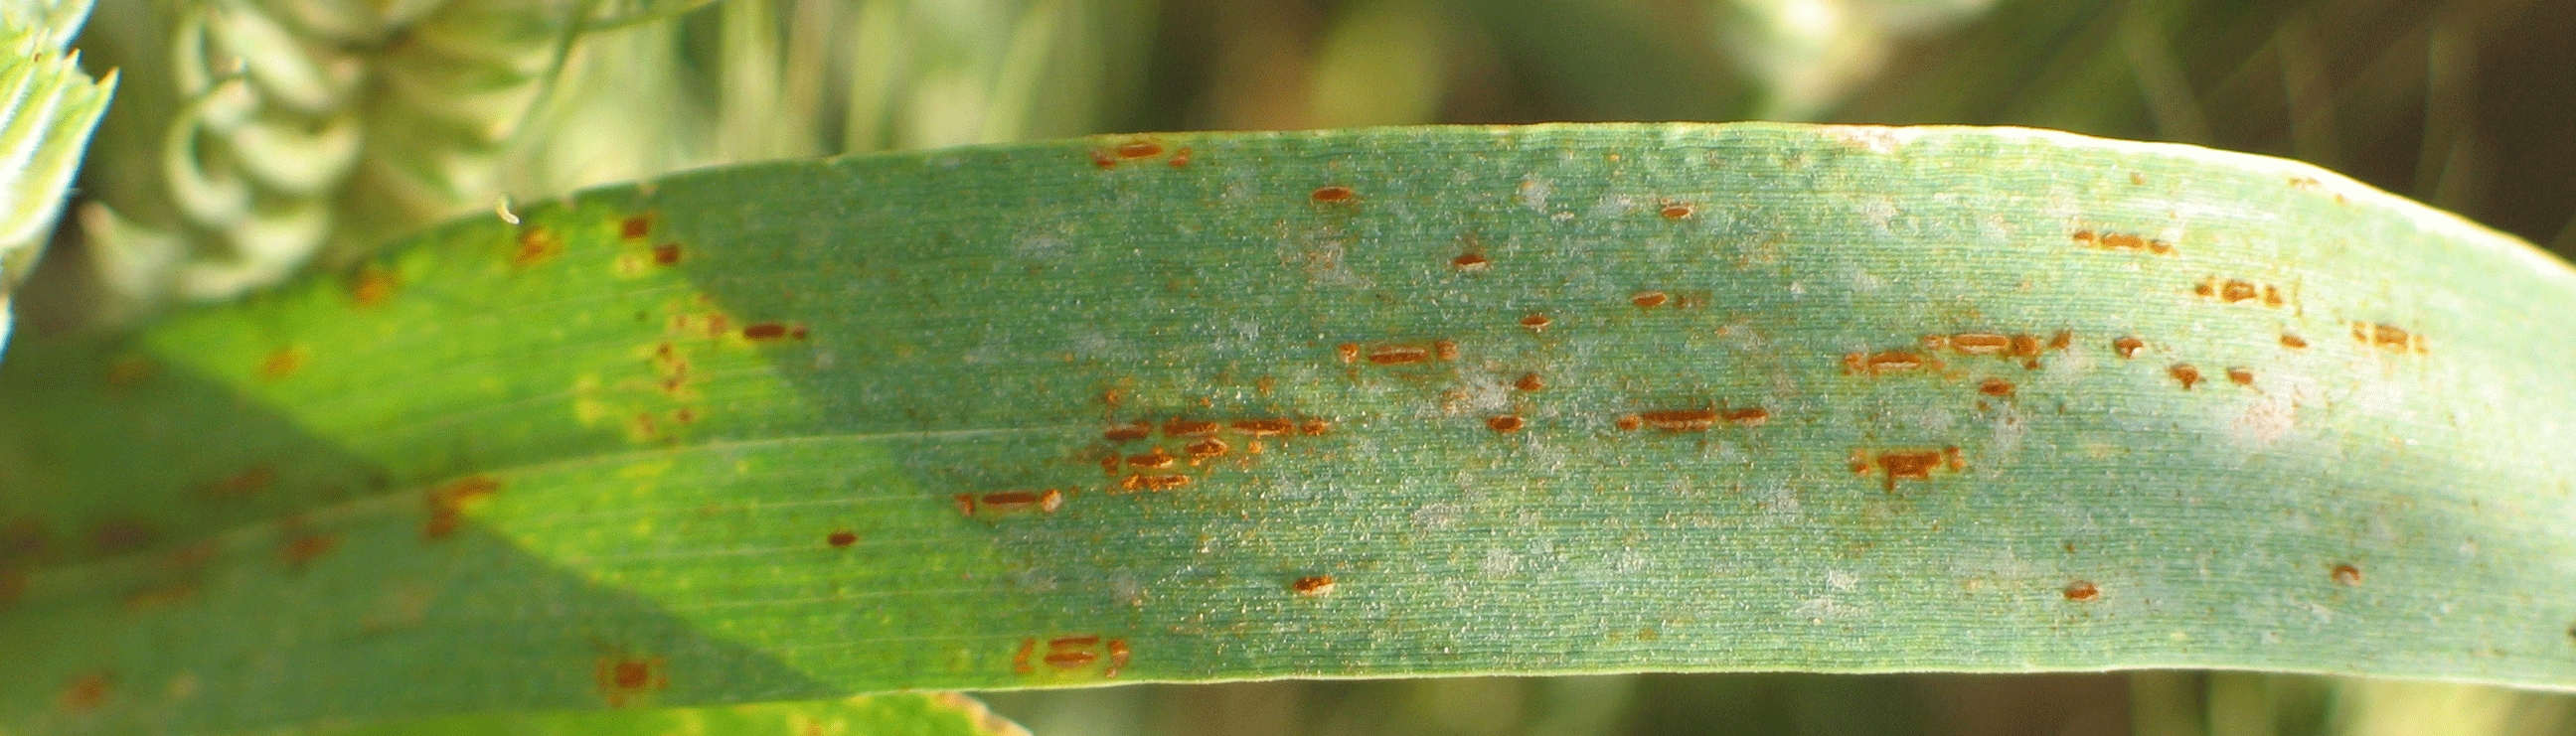
Label: Wheat___Brown_Rust